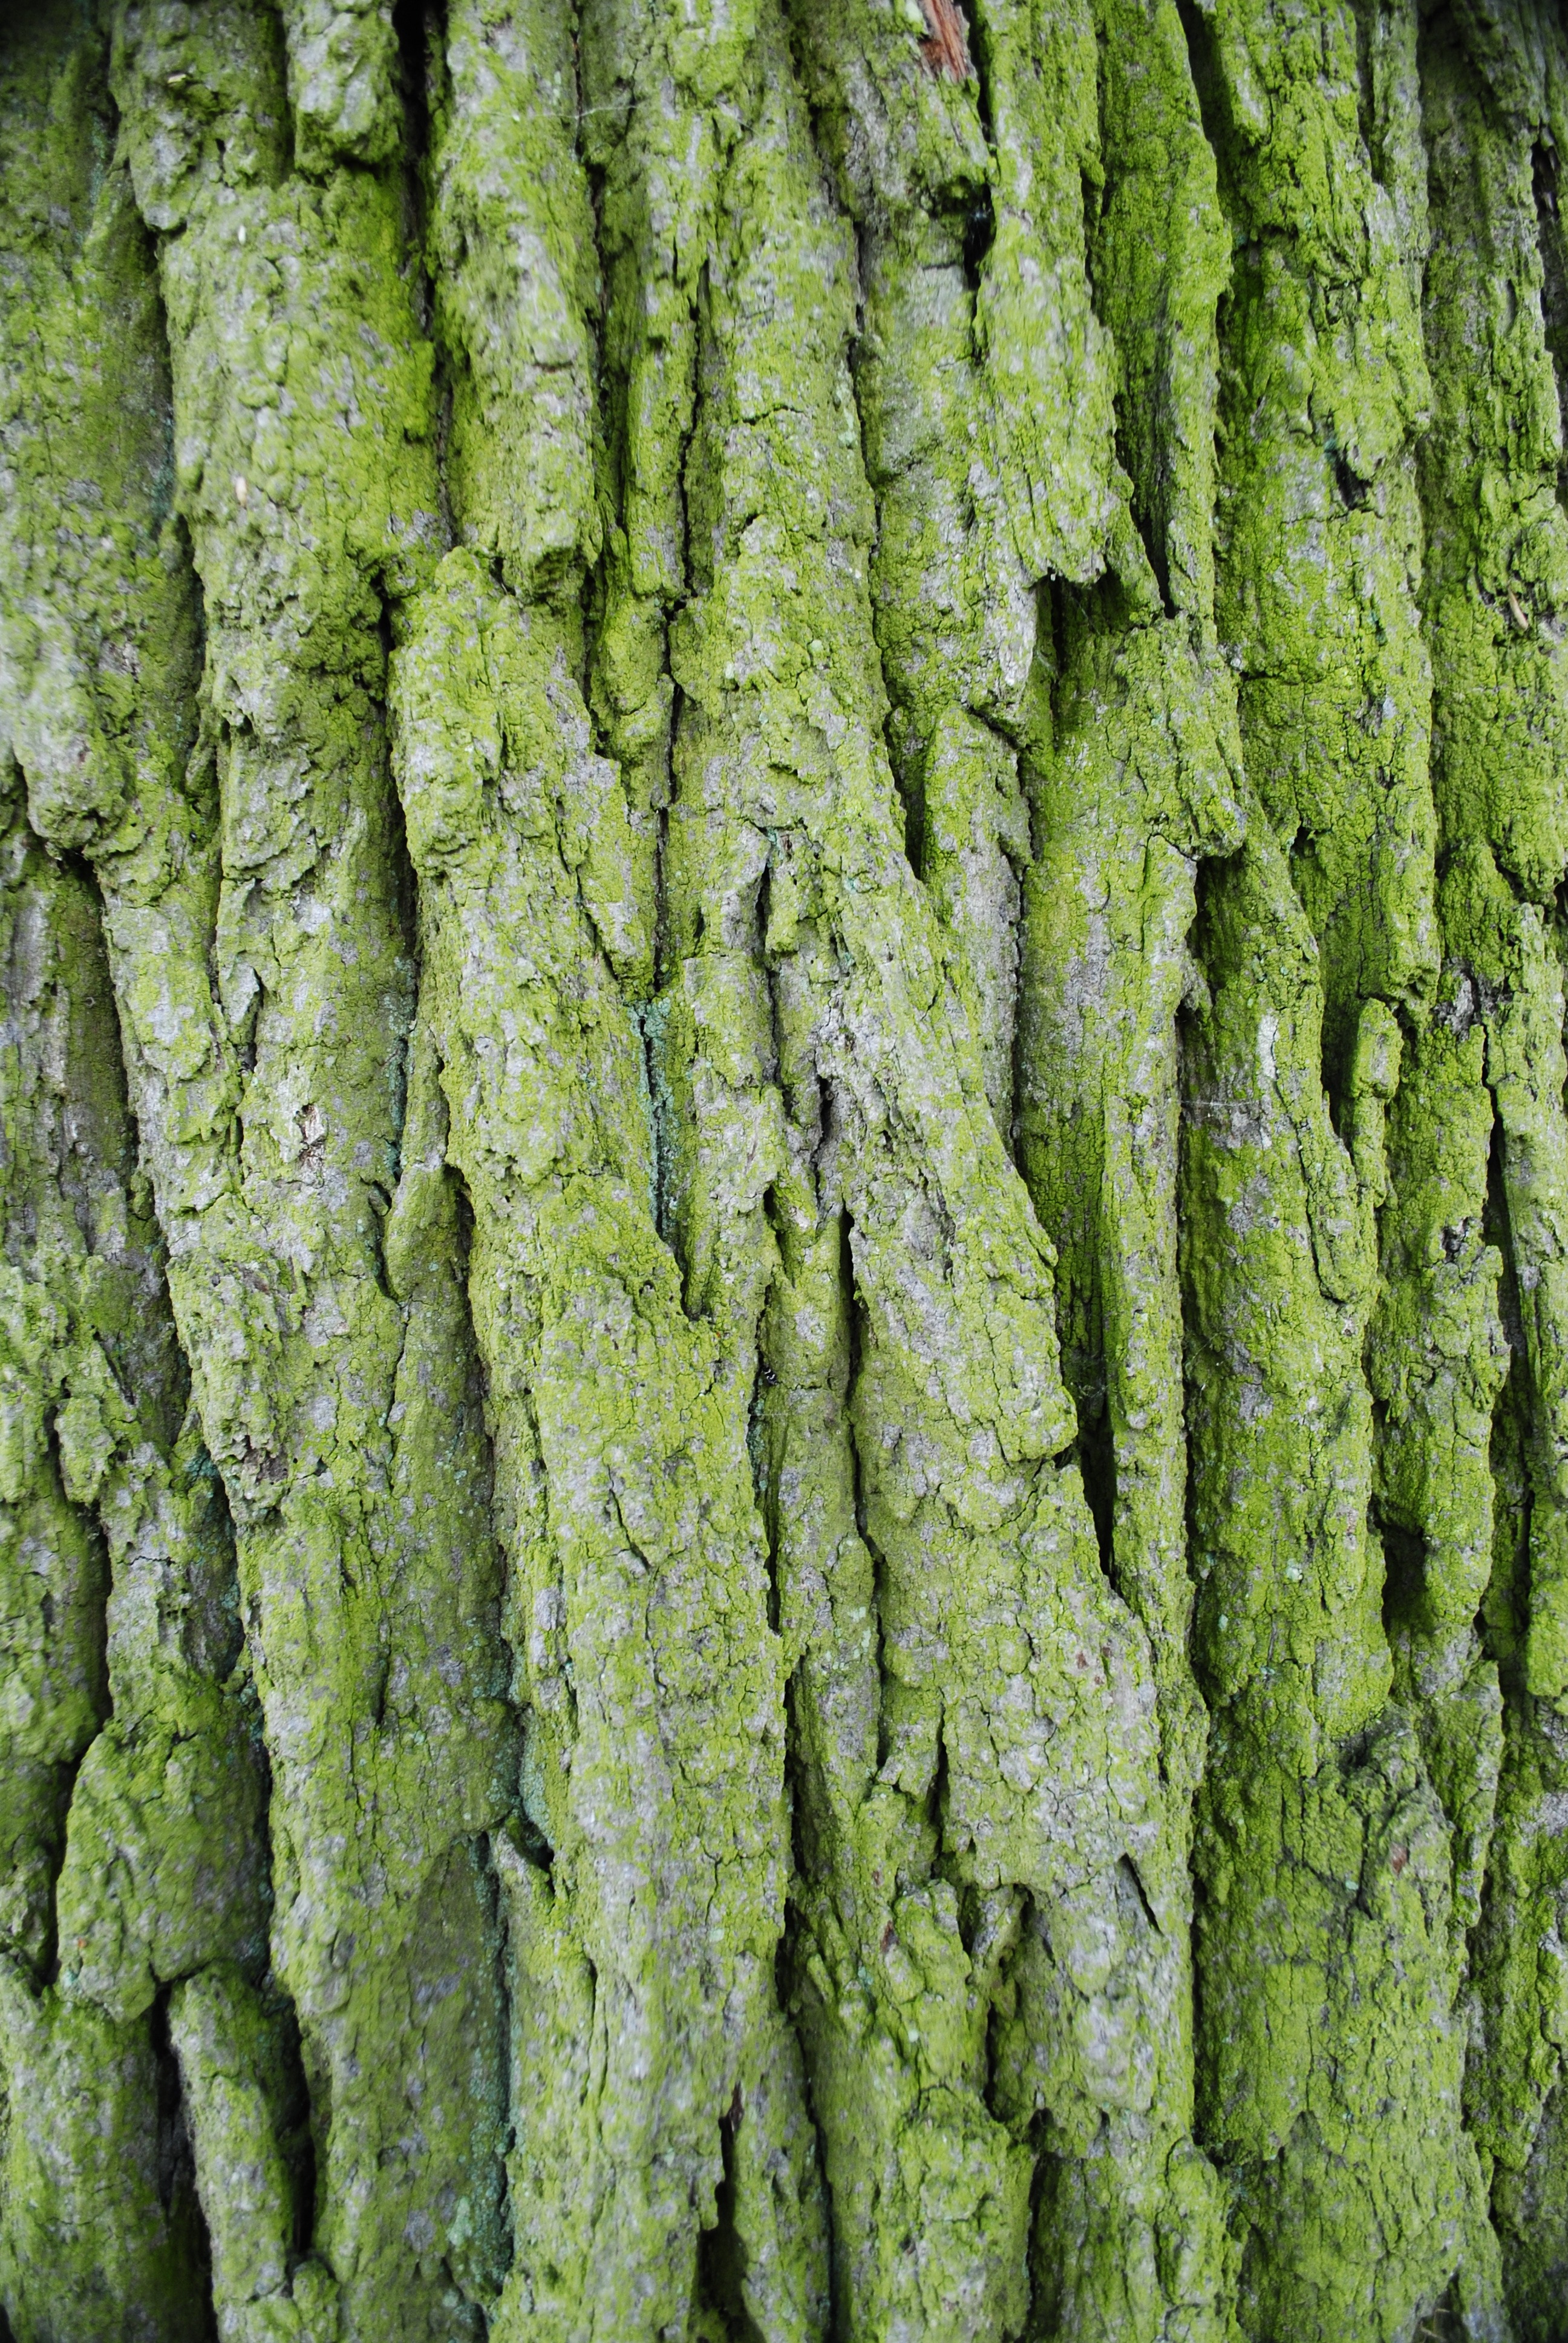
tree, forest, branch, plant, leaf, trunk, moss, food, green, produce, vegetable, flowering plant, the bark, plant stem, woody plant, land plant, momordica charantia